Glycoside hydrolase family 32

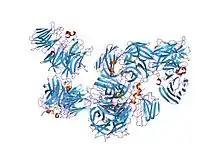
beta-fructosidase from thermotoga maritima in complex with raffinose

In molecular biology, glycoside hydrolase family 32 is a family of glycoside hydrolases , which are a widespread group of enzymes that hydrolyse the glycosidic bond between two or more carbohydrates, or between a carbohydrate and a non-carbohydrate moiety. A classification system for glycoside hydrolases, based on sequence similarity, has led to the definition of >100 different families. This classification is available on the CAZy web site, and also discussed at CAZypedia, an online encyclopedia of carbohydrate active enzymes.